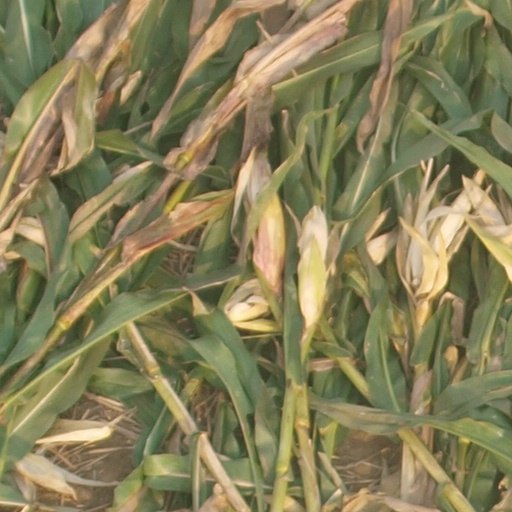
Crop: maize; corn